Mathu Vadalara

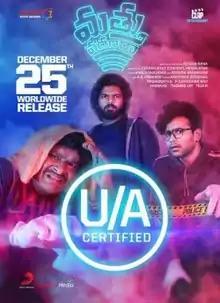
Theatrical release poster

Mathu Vadalara is a 2019 Indian Telugu-language comedy thriller film directed by debutant Ritesh Rana. The film features Sri Simha, Naresh Agastya, Athulya Chandra and Satya in the lead roles while Brahmaji and Vennela Kishore play supporting roles. Kaala Bhairava scored the music. The plot follows Babu (Simha), a delivery boy who gets stuck in an apartment alone after accidentally taking water mixed with hallucinogens.